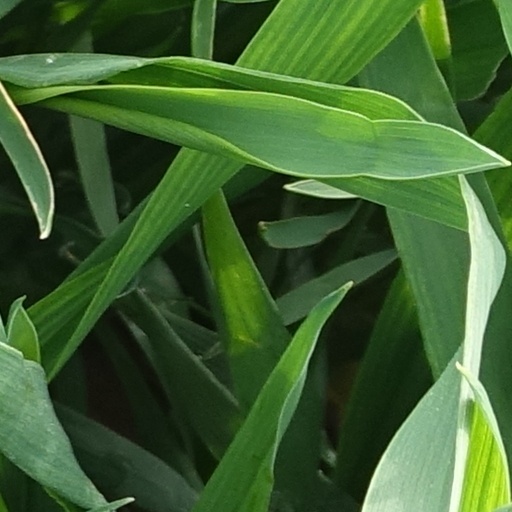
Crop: wheat